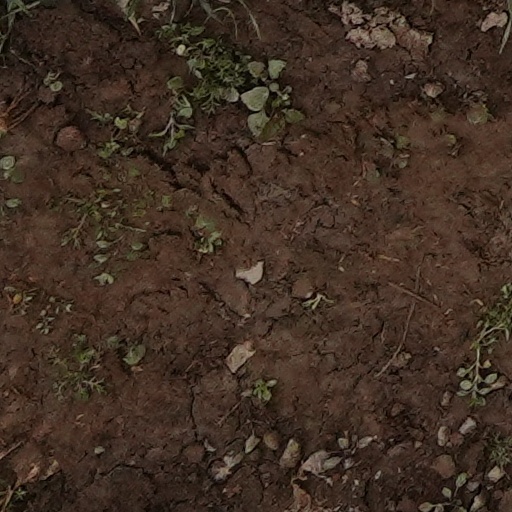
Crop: wheat